Shūsaku Nishikawa

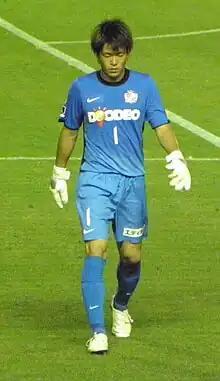
Nishikawa with Sanfrecce Hiroshima in 2011

is a Japanese professional footballer who plays as a goalkeeper for club Urawa Red Diamonds being it's vice-captain.